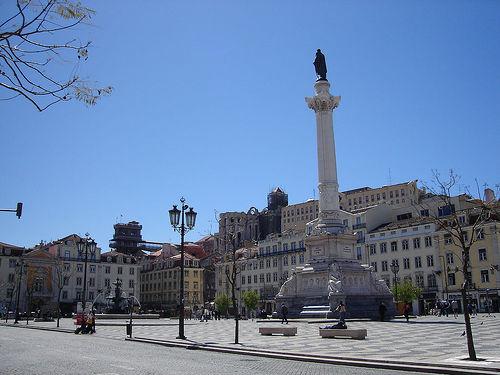
Weather: sun or clear